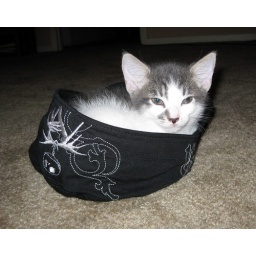
the cat in the hat